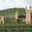
Label: castle